IMAM Ro.63

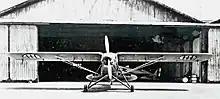

The aircraft was deployed in the North African Campaign, together with 30 Fieseler Fi 156 imported from Germany, even though this was insufficient to replace the IMAM Ro.37 and older reconnaissance aircraft. By 1943, after two years hard service, only one Ro.63 survived. In 1948 it was proposed to resume production, but lack of capacity and data about the aircraft meant that the project was eventually abandoned.